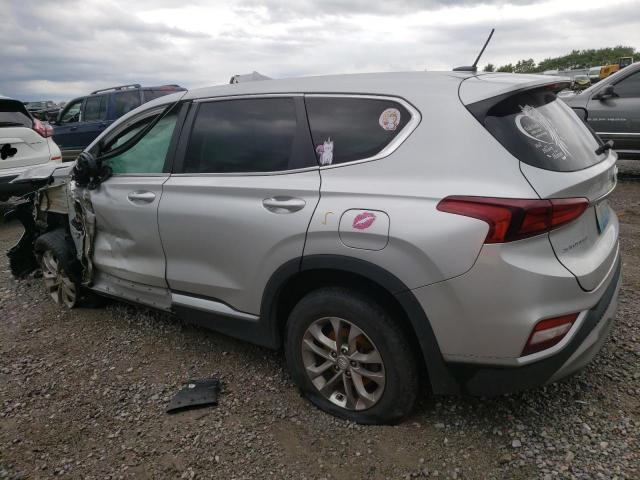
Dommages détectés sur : aile avant gauche, porte avant gauche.
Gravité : majeur